To the Finland Station

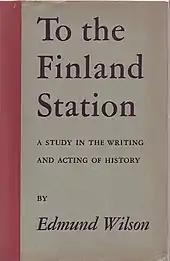
First edition (publ. Harcourt, Brace)

To the Finland Station: A Study in the Writing and Acting of History is a book by American literary critic Edmund Wilson, first published in 1940. The work presents the history of revolutionary thought and the birth of socialism, from the French Revolution through the collaboration of Karl Marx and Friedrich Engels to the arrival of Vladimir Lenin at the Finland Station in Saint Petersburg in 1917.